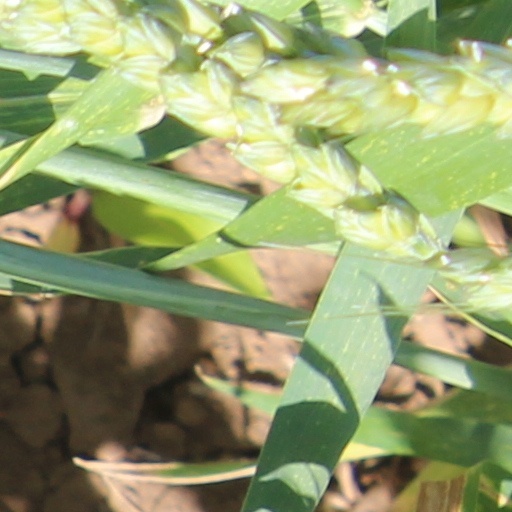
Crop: wheat